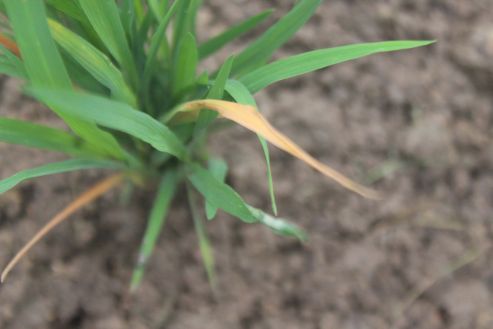
Disease: Tungro